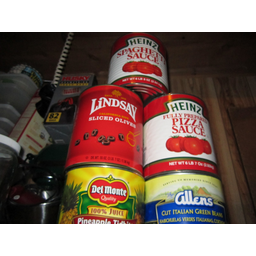
Label: metal